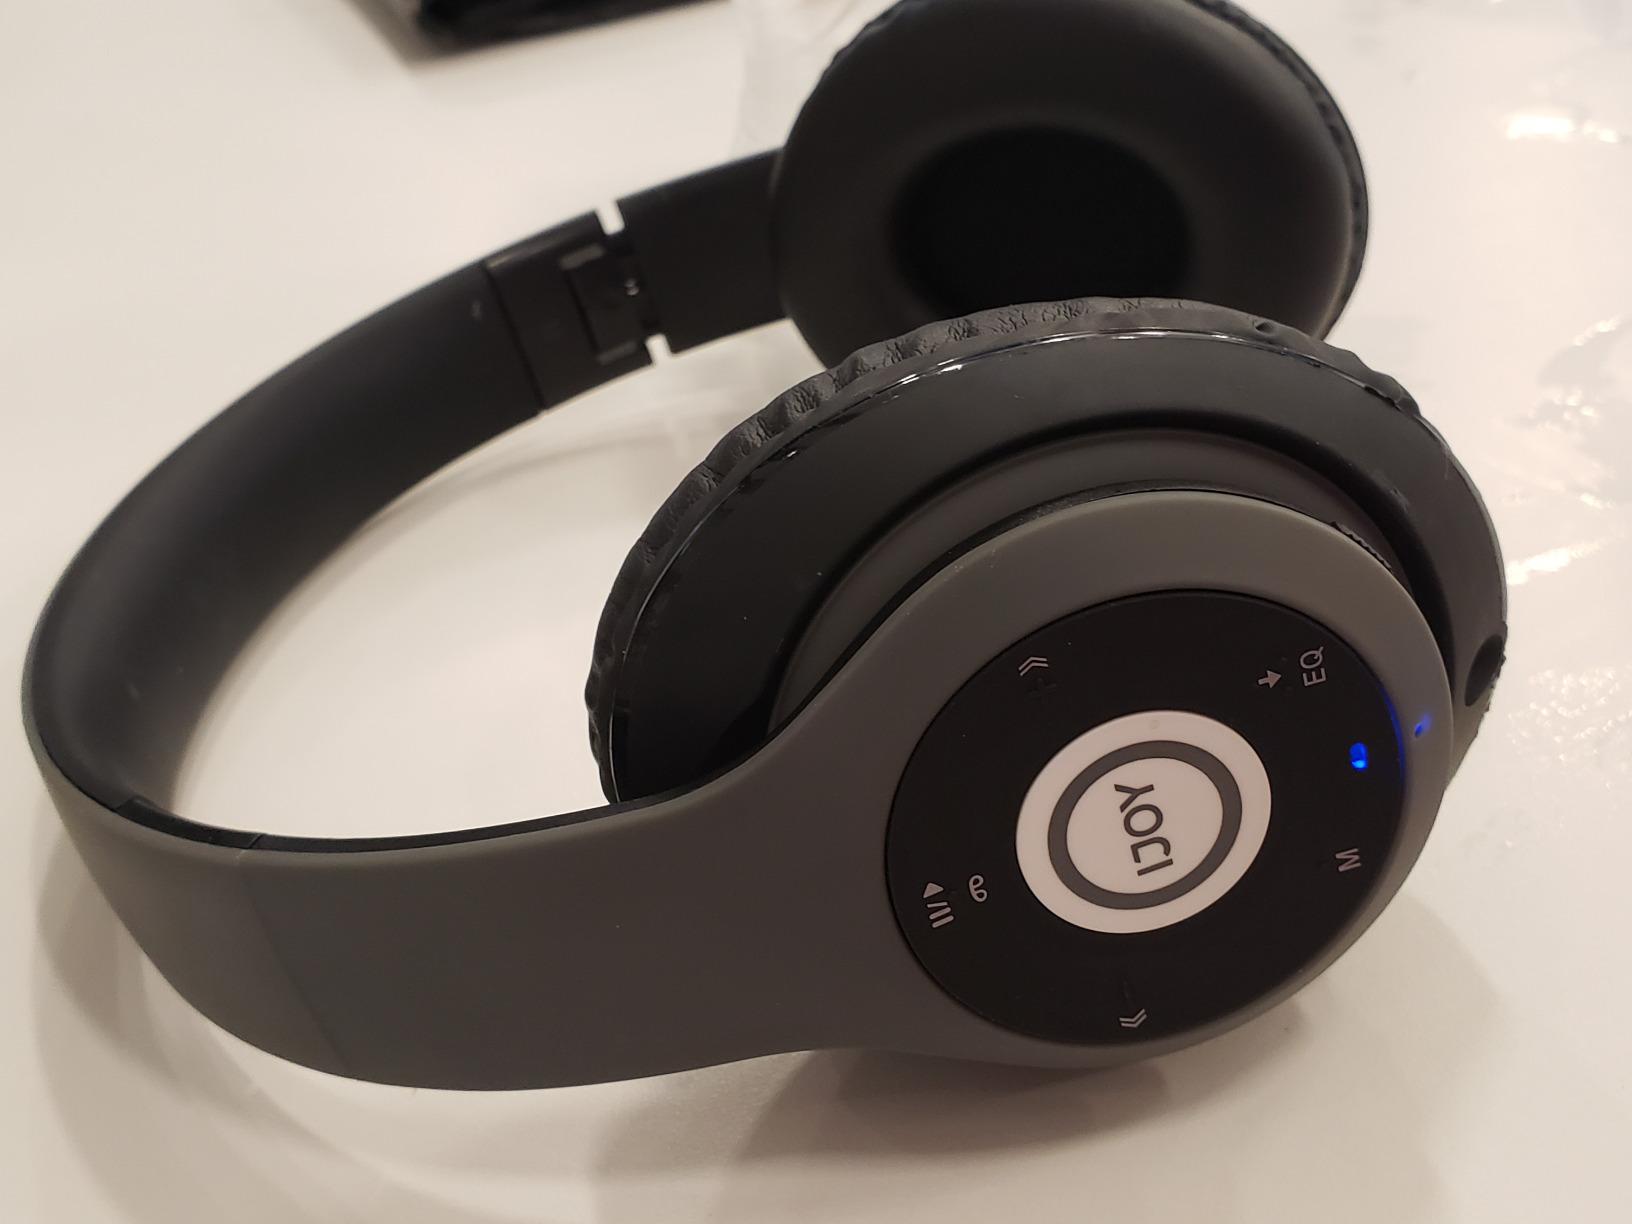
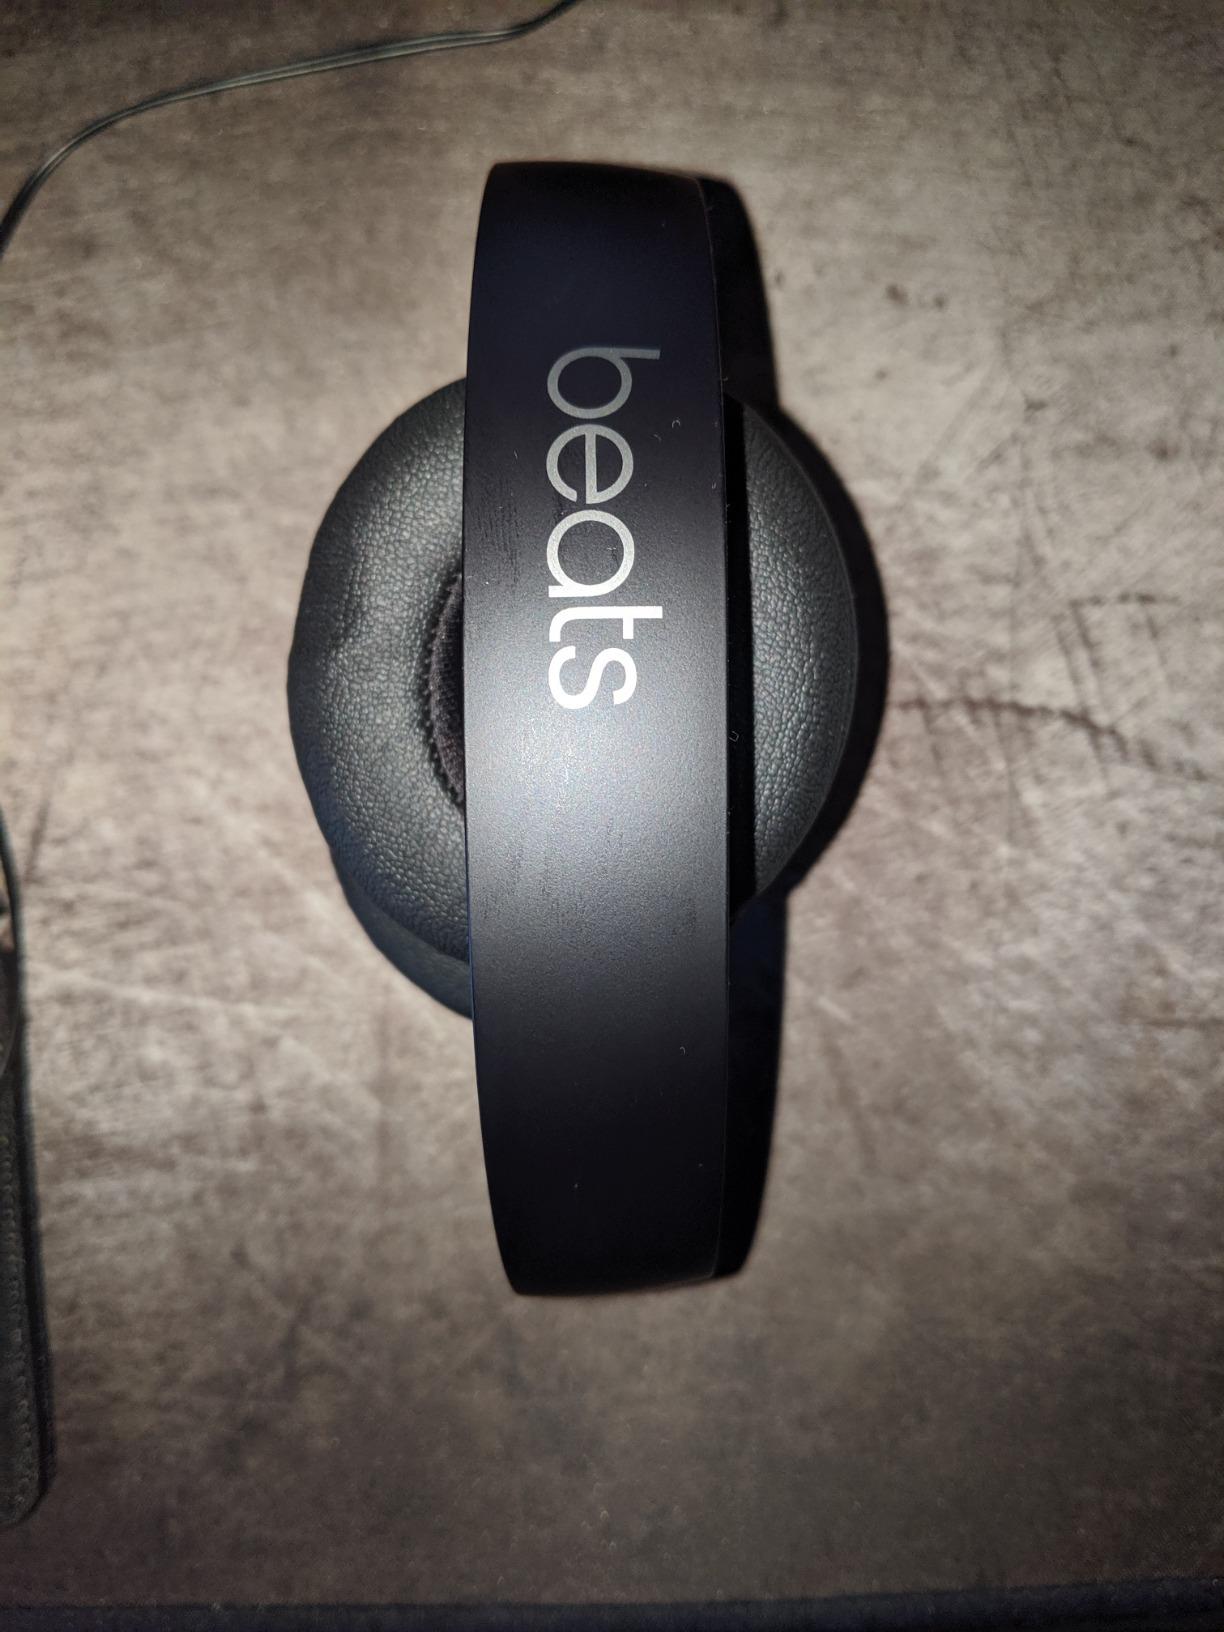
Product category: headphones
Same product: no